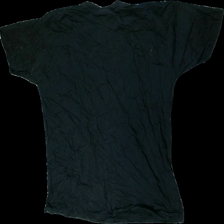
View: back
Type: T-shirt
Category: Unisex
Brand: Not in the list
Brand text on label: Units
Colors: Black
Material: 100% cotton
Cut: Regular, C-collar
Size: XXXL
Season: All
Smell: Minor
Price range: <50
Recommended usage: Recycle
Comment: detergent smell, washed out colors